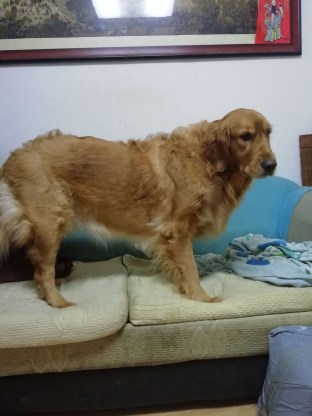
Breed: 5355-n000126-golden_retriever